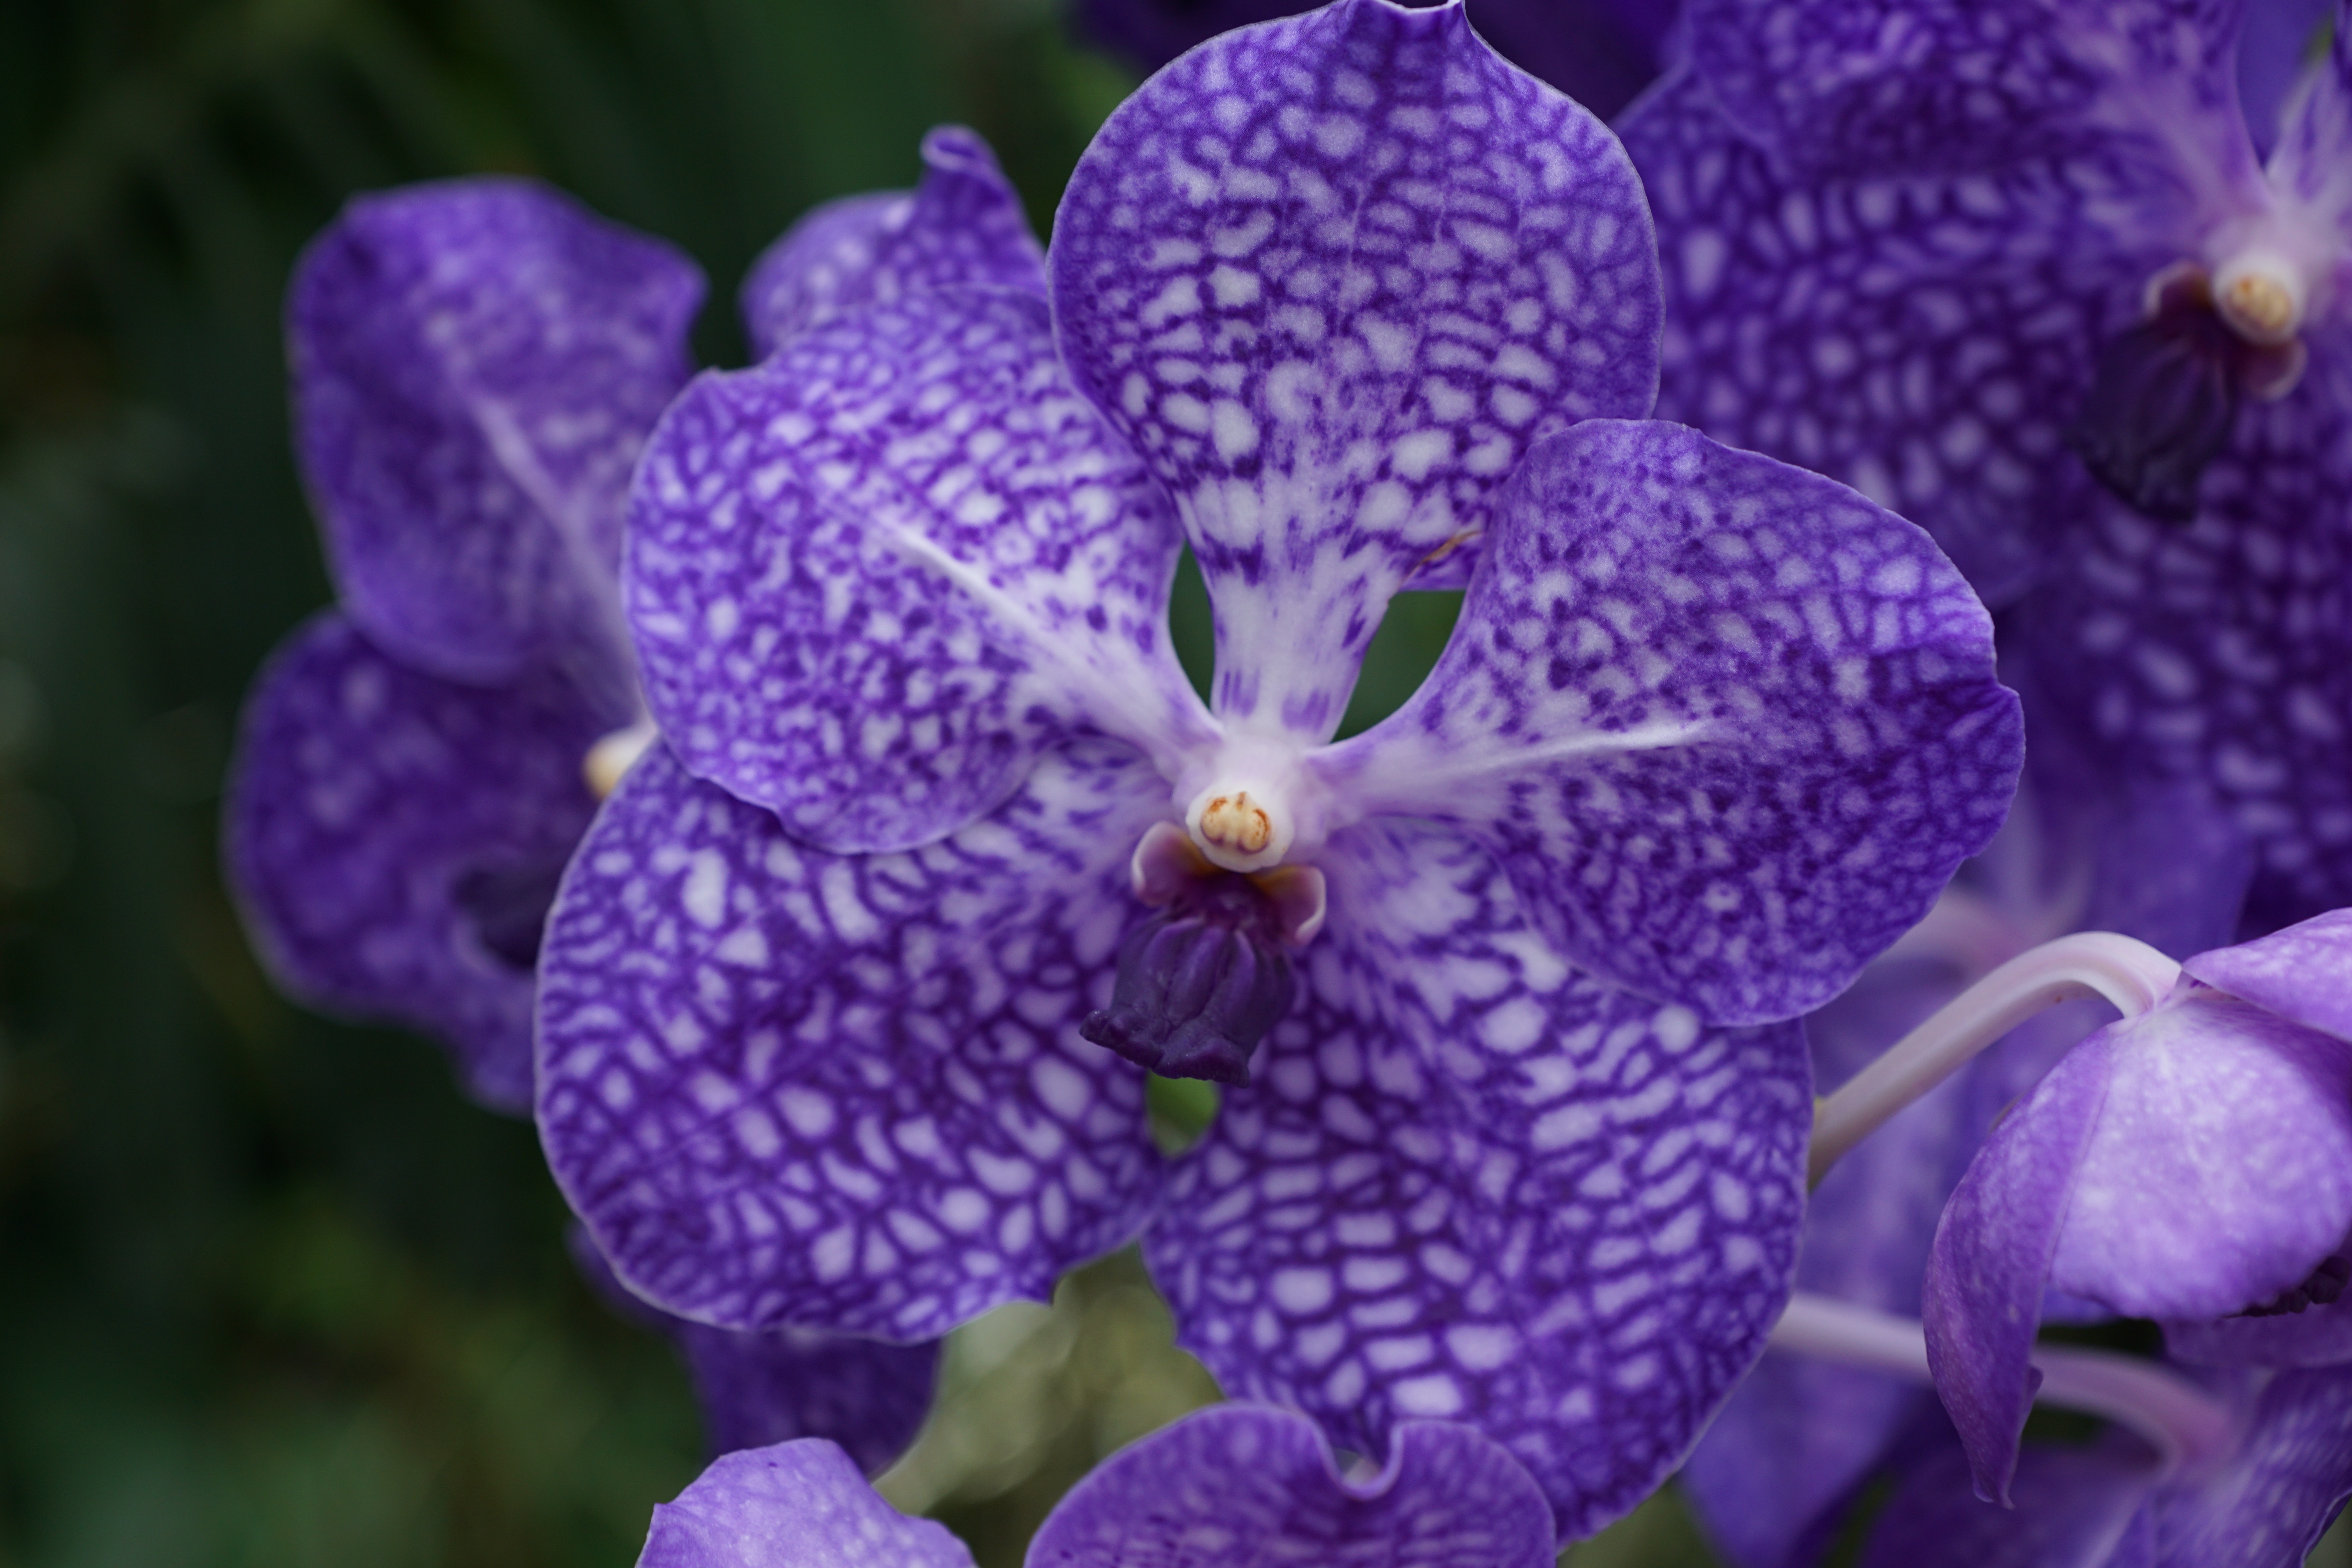
nature, blossom, plant, flower, purple, petal, bloom, botany, flora, orchid, eye, macro photography, flowering plant, land plant, moth orchid